BoRit Asbestos

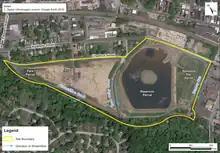
Aerial view showing the three parcels of the BoRit Asbestos Superfund Site

The BoRit Asbestos Superfund site is a waste dump and reservoir in Ambler, Upper Dublin Township and Whitpain Township, Pennsylvania that was contaminated with of asbestos containing material due to the waste disposal practices of the Keasbey and Mattison (K&M) Company and Turner and Newall from 1897 to 1962. The site is named BoRit after Bob Rittenhouse, one of the recent owners of the site.